Kootenai Creek Snowshoe Cabin

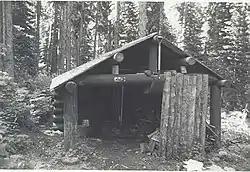

The Kootenai Creek Snowshoe Cabin was built in Glacier National Park in 1926. The rustic log structure comprises a single room with a woodstove, and a small cellar food cache. The cabin was situated on the patrol route from the Goat Haunt ranger station to the Fifty Mountain-Flattop region, about eight miles upstream from the ranger station. Unlike most patrol cabins, it is isolated from the park's main trail routes.